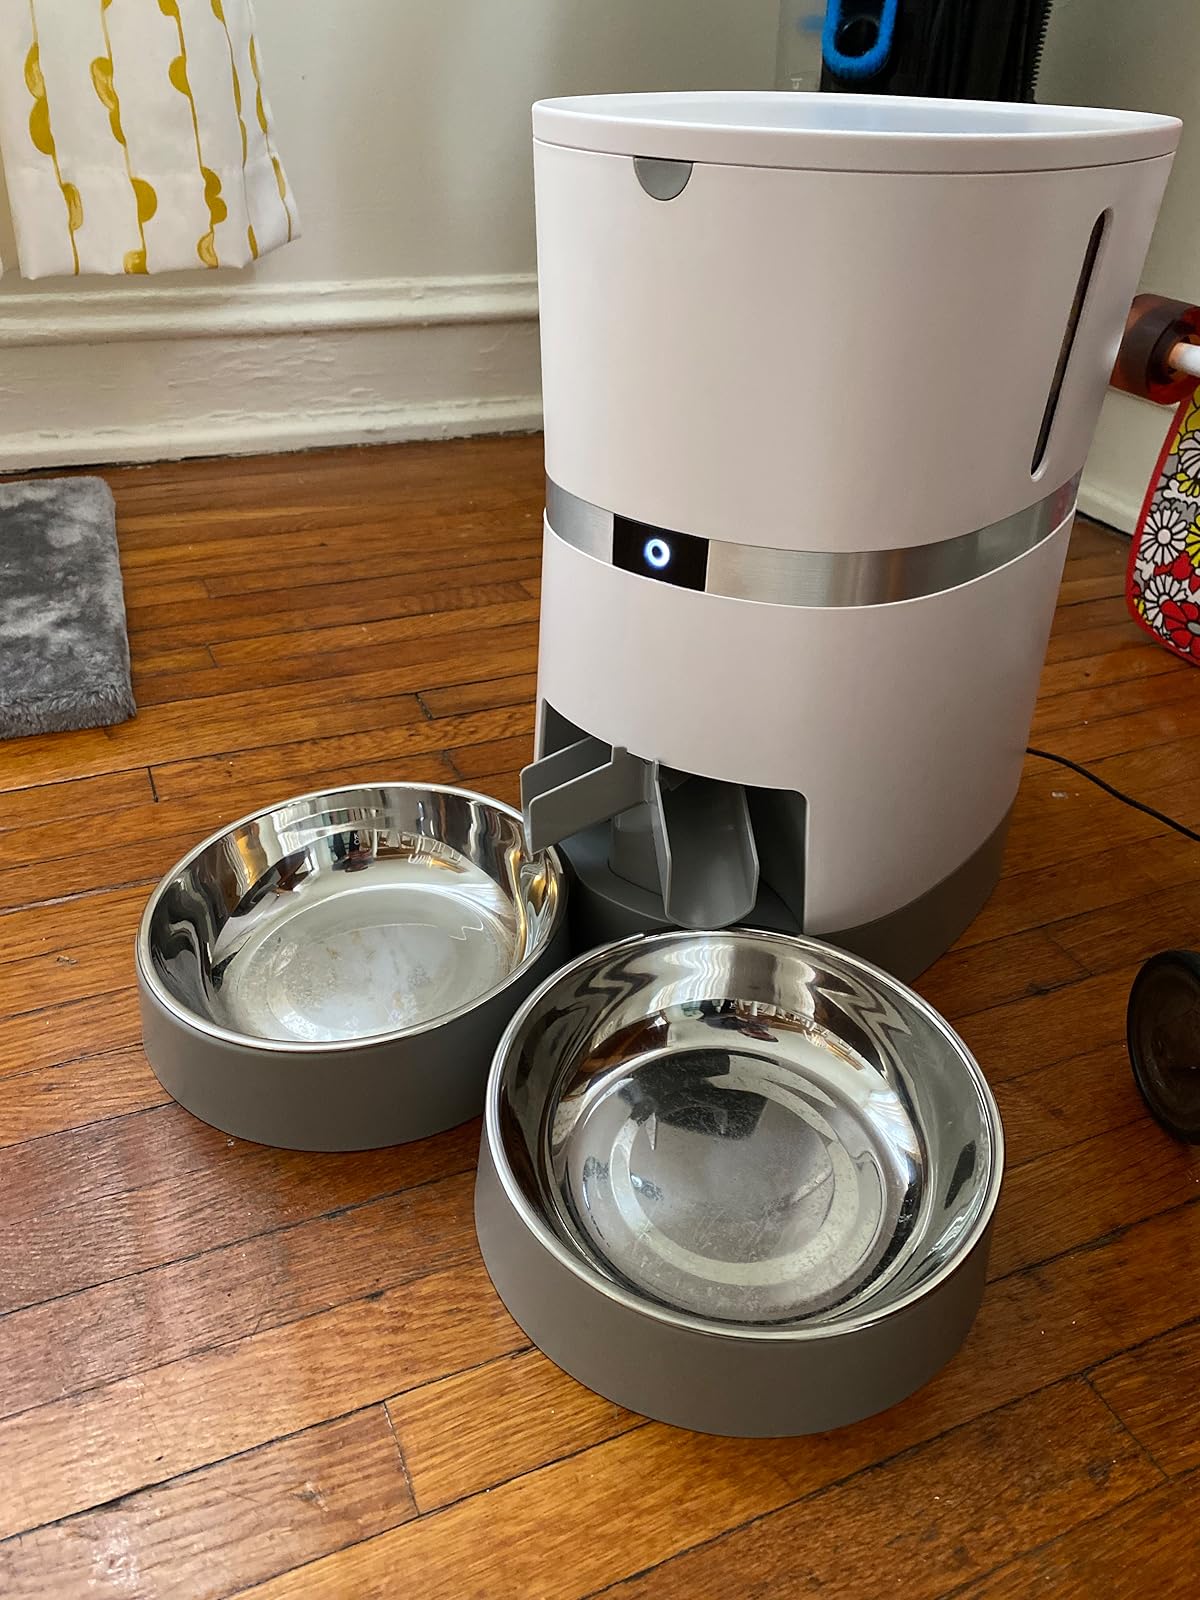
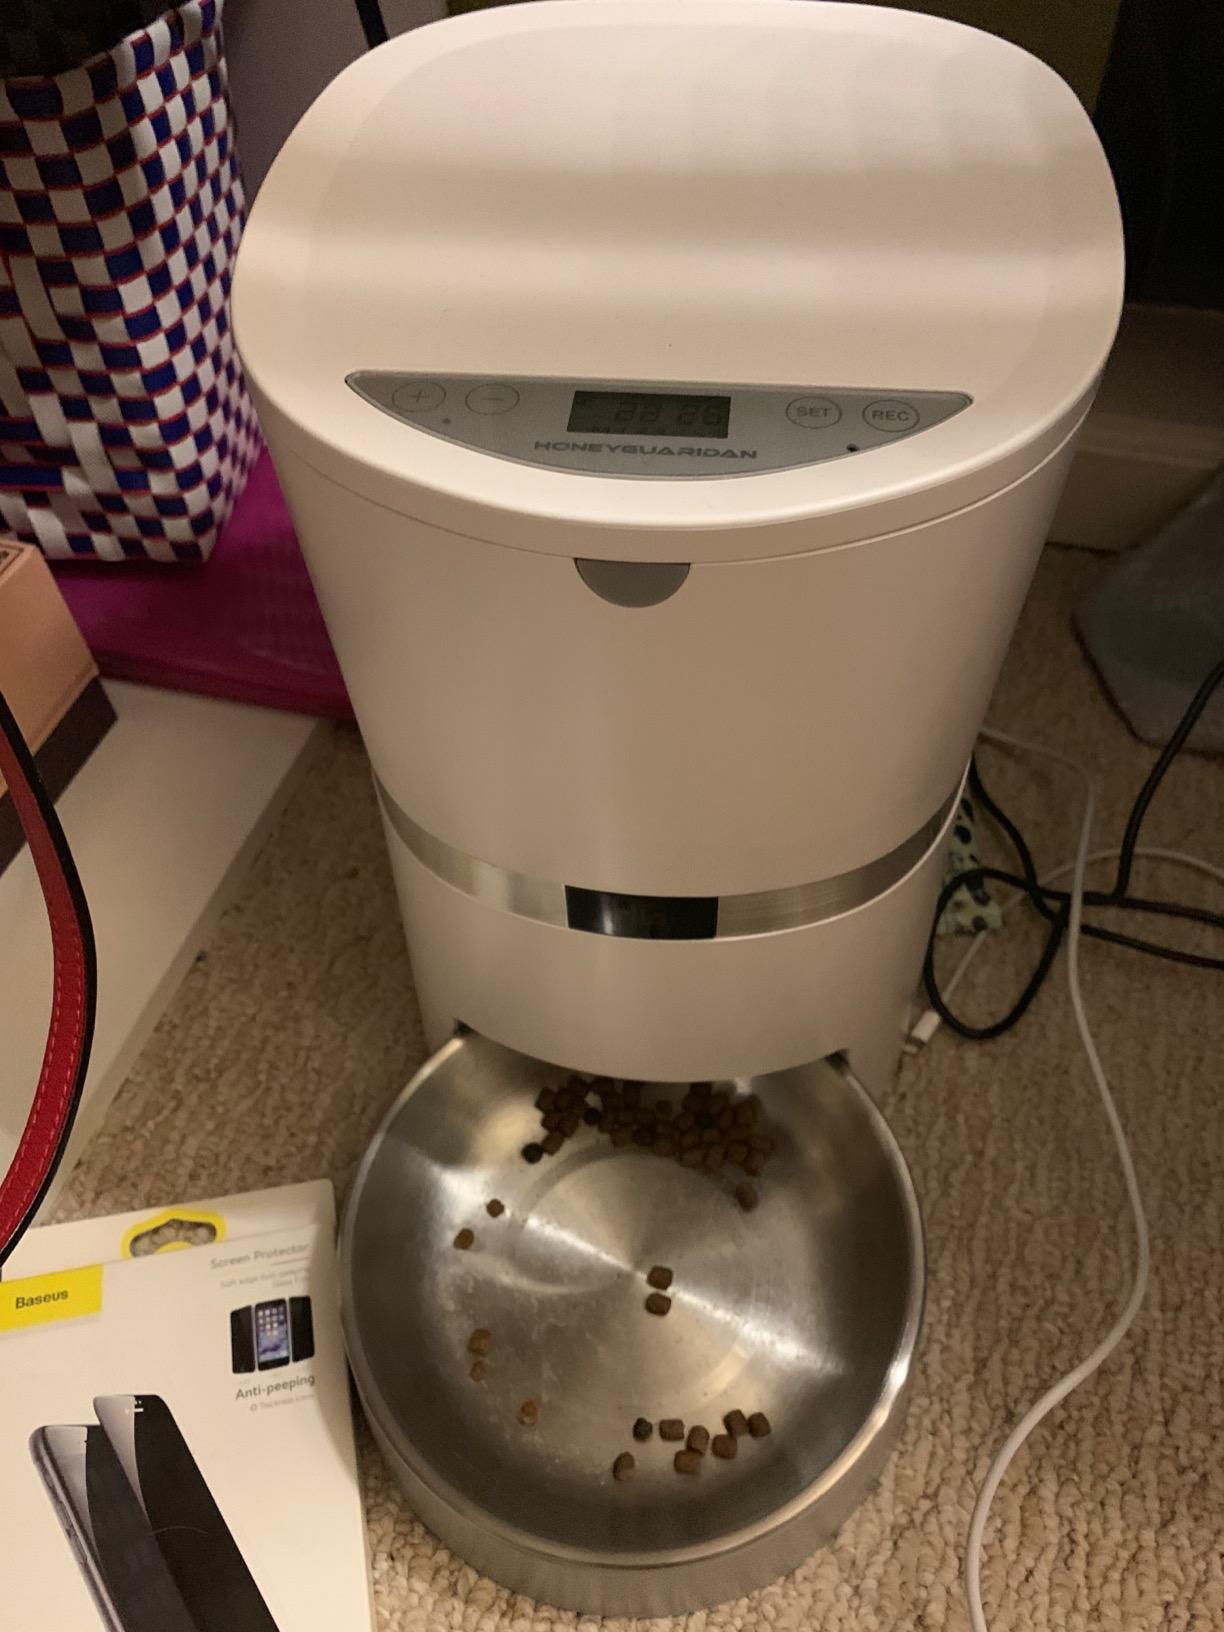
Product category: items_feeder
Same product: no